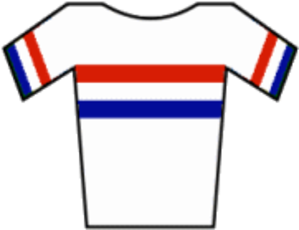
Les championnats de Grande-Bretagne de cyclo-cross sont une compétition de cyclo-cross organisée annuellement afin de décerner le titre de champion de Grande-Bretagne de cyclo-cross.
John Herety est un ancien coureur cycliste britannique. Il est actuellement manager général de l'équipe JLT Condor.
Les Championnats de Grande-Bretagne de VTT sont organisés par le British Cycling, et chaque vainqueur a le droit de porter le maillot de champion national jusqu'à l'année suivante.
Ian Field est un coureur cycliste anglais, spécialiste du cyclo-cross et du VTT.
Stuart Dangerfield est un coureur cycliste britannique, né le 17 septembre 1971 à Willenhall.